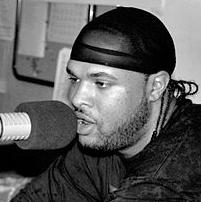
Age: 24